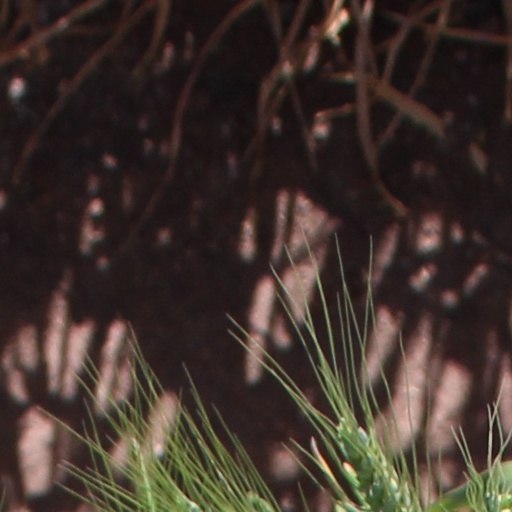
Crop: wheat